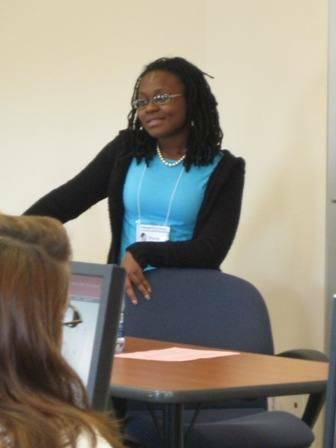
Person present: Yes